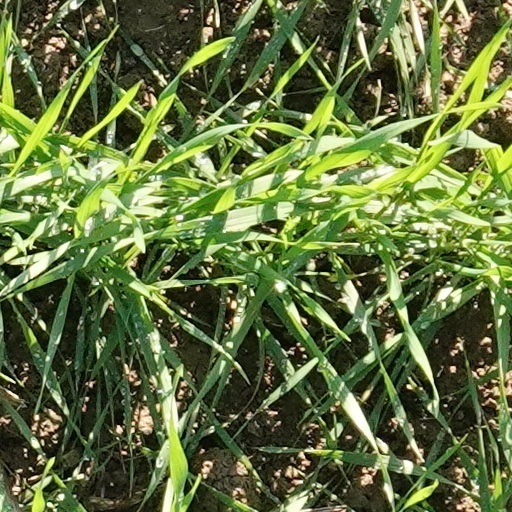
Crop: wheat